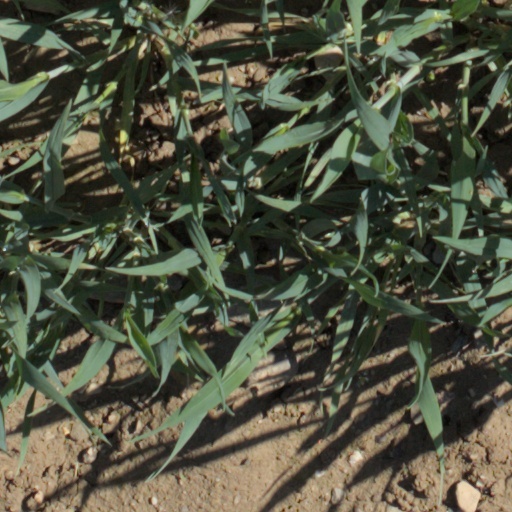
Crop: wheat